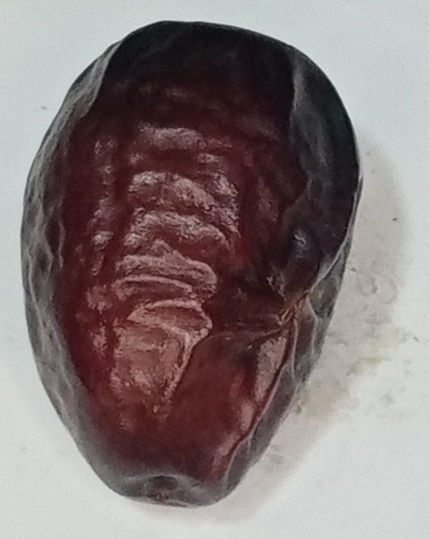
Variety: kupro
Size: large
Grade: grade-3